Diego Ulissi

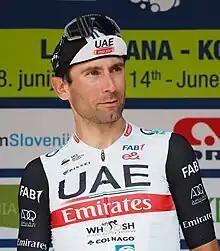
Ulissi at the 2023 Tour of Slovenia

Diego Ulissi (born 15 July 1989) is an Italian road bicycle racer, who currently rides for UCI WorldTeam .